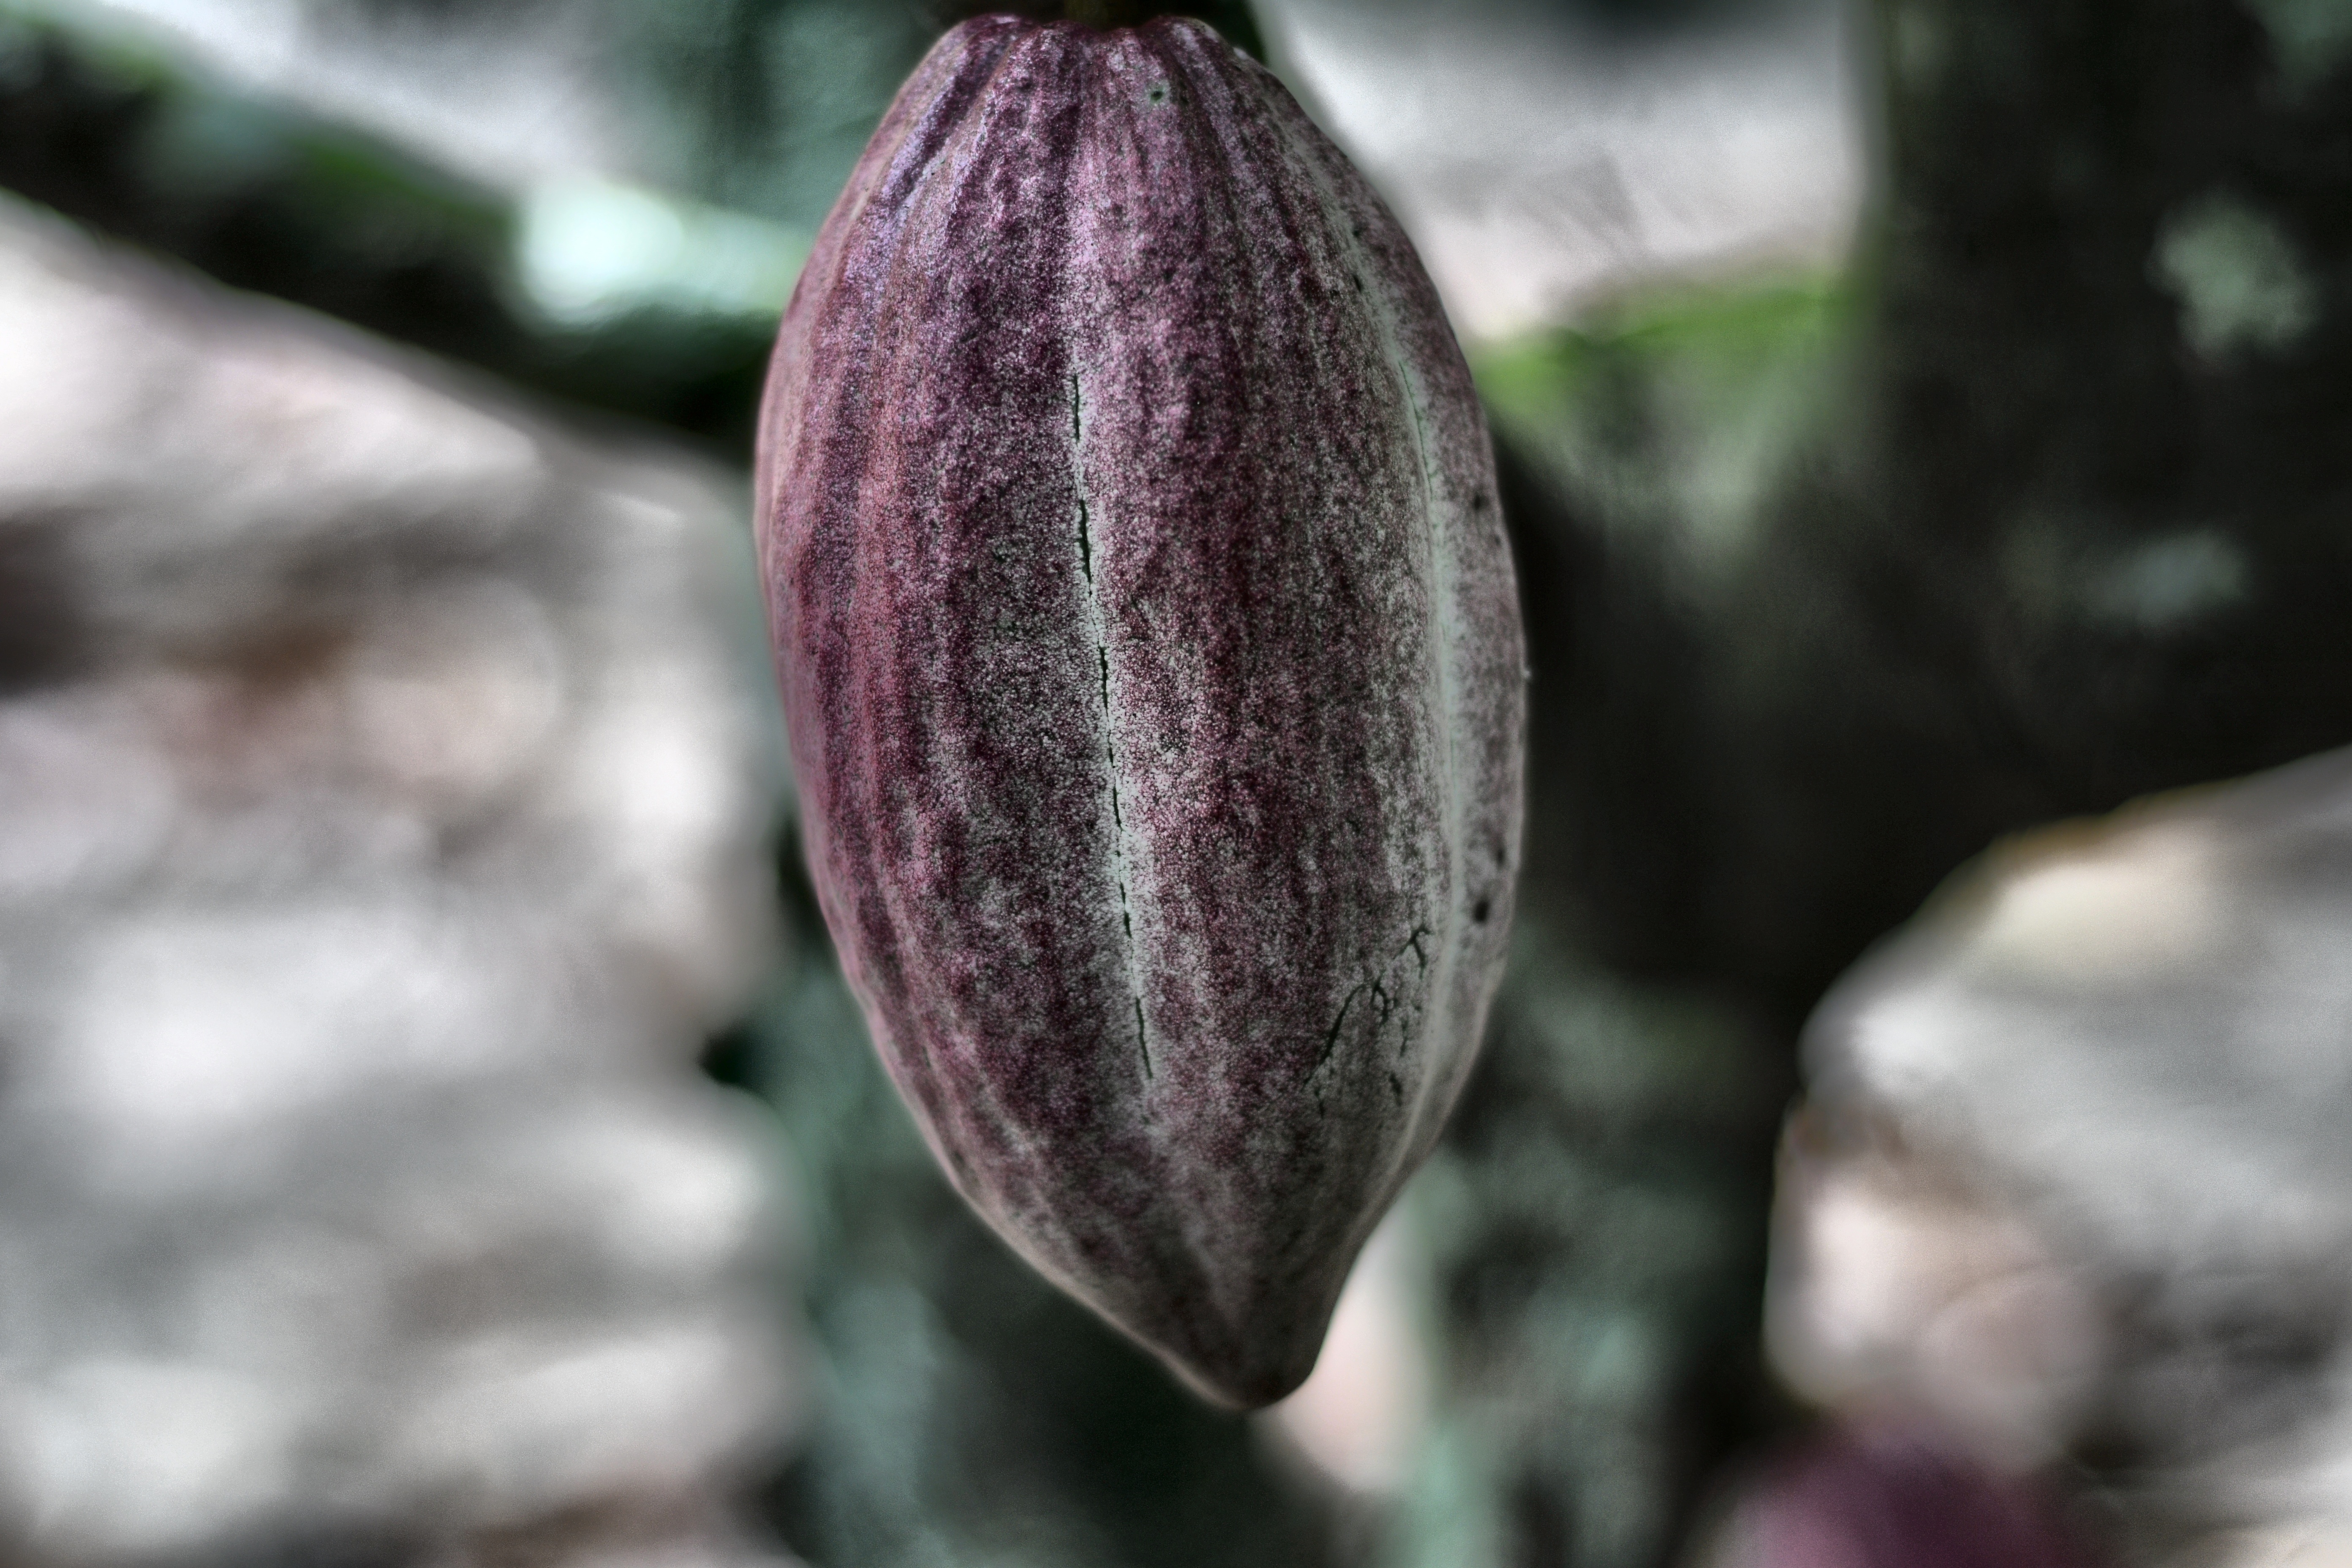
Maturity: unmature
Variety: Amelonado